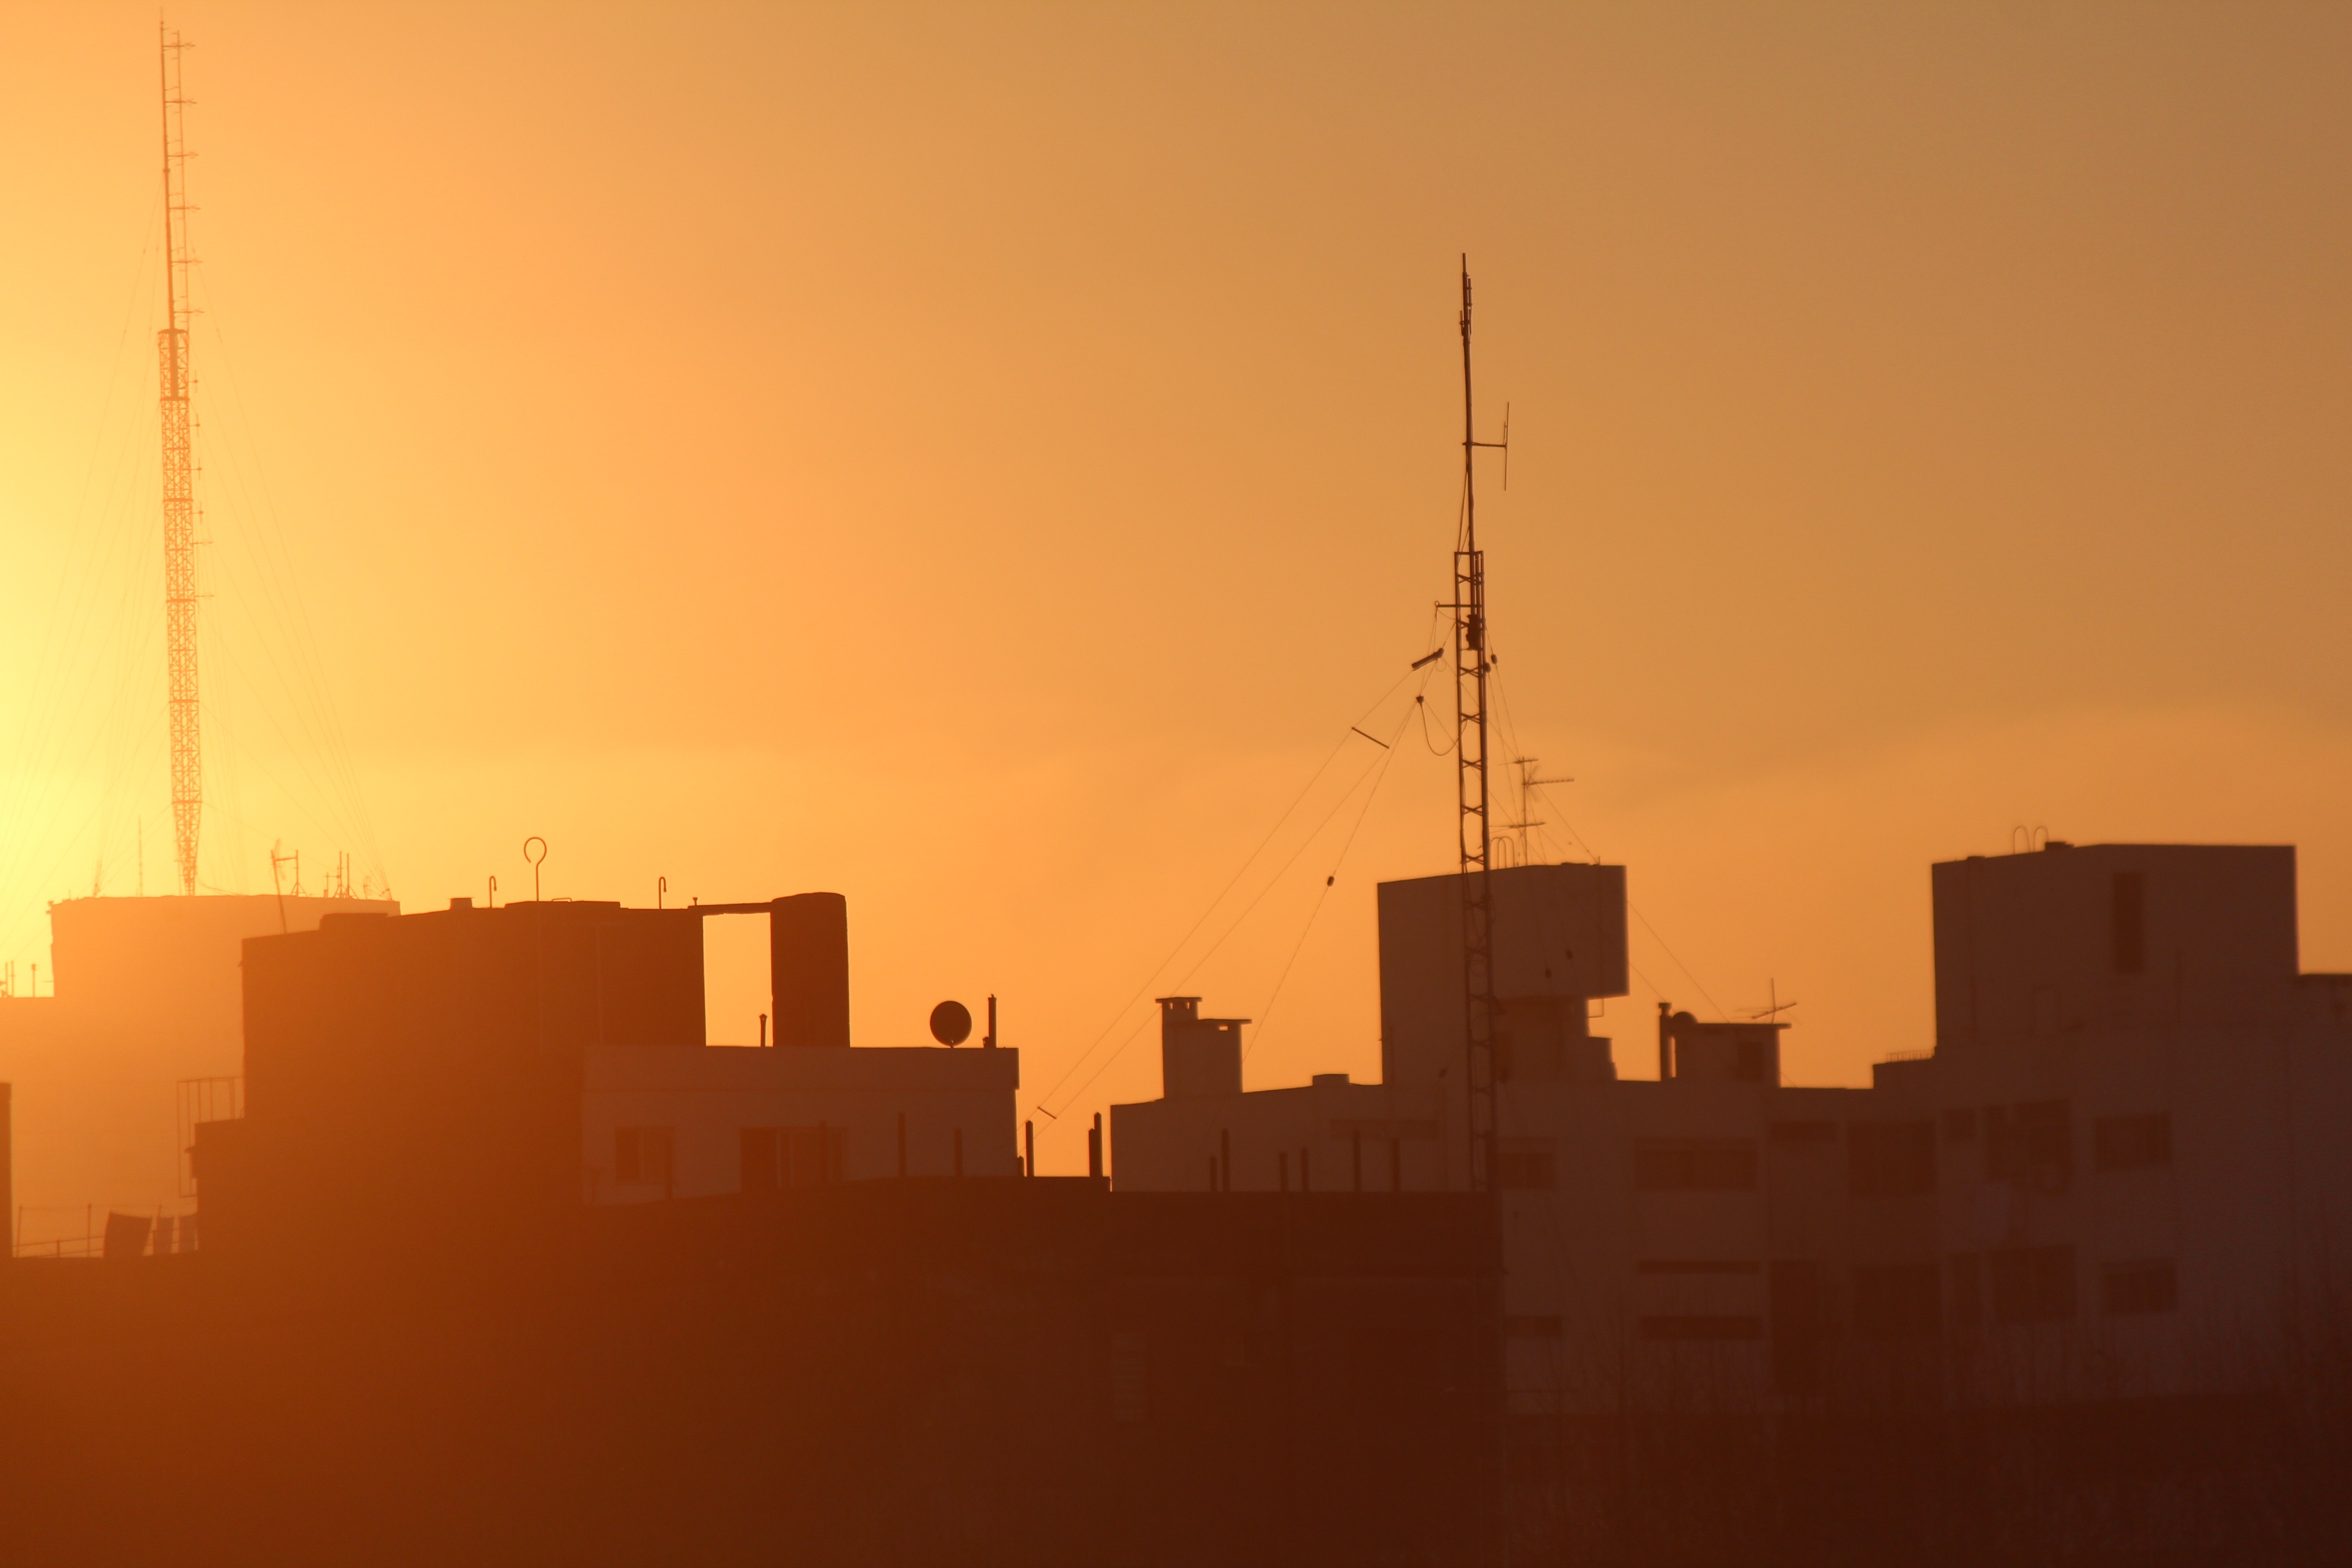
horizon, sky, sun, sunrise, sunset, skyline, sunlight, morning, dawn, city, skyscraper, cityscape, dusk, evening, haze, shape, afterglow, atmospheric phenomenon, human settlement, atmosphere of earth